Chen Long (finance)

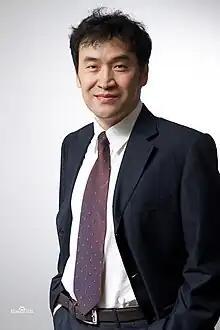

Chen Long currently serves as the director of Luohan Academy, the think tank of Alibaba. Before this, he was the chief strategy officer of Ant Financial Group since 2014. Chen received his Ph.D. in Finance from University of Toronto, and was a tenured professor at Olin Business School, Washington University in St. Louis. After returning to China in 2010, Chen took the position of the Associate Dean of Cheung Kong Graduate School of Business (CKGSB), Professor of Finance.